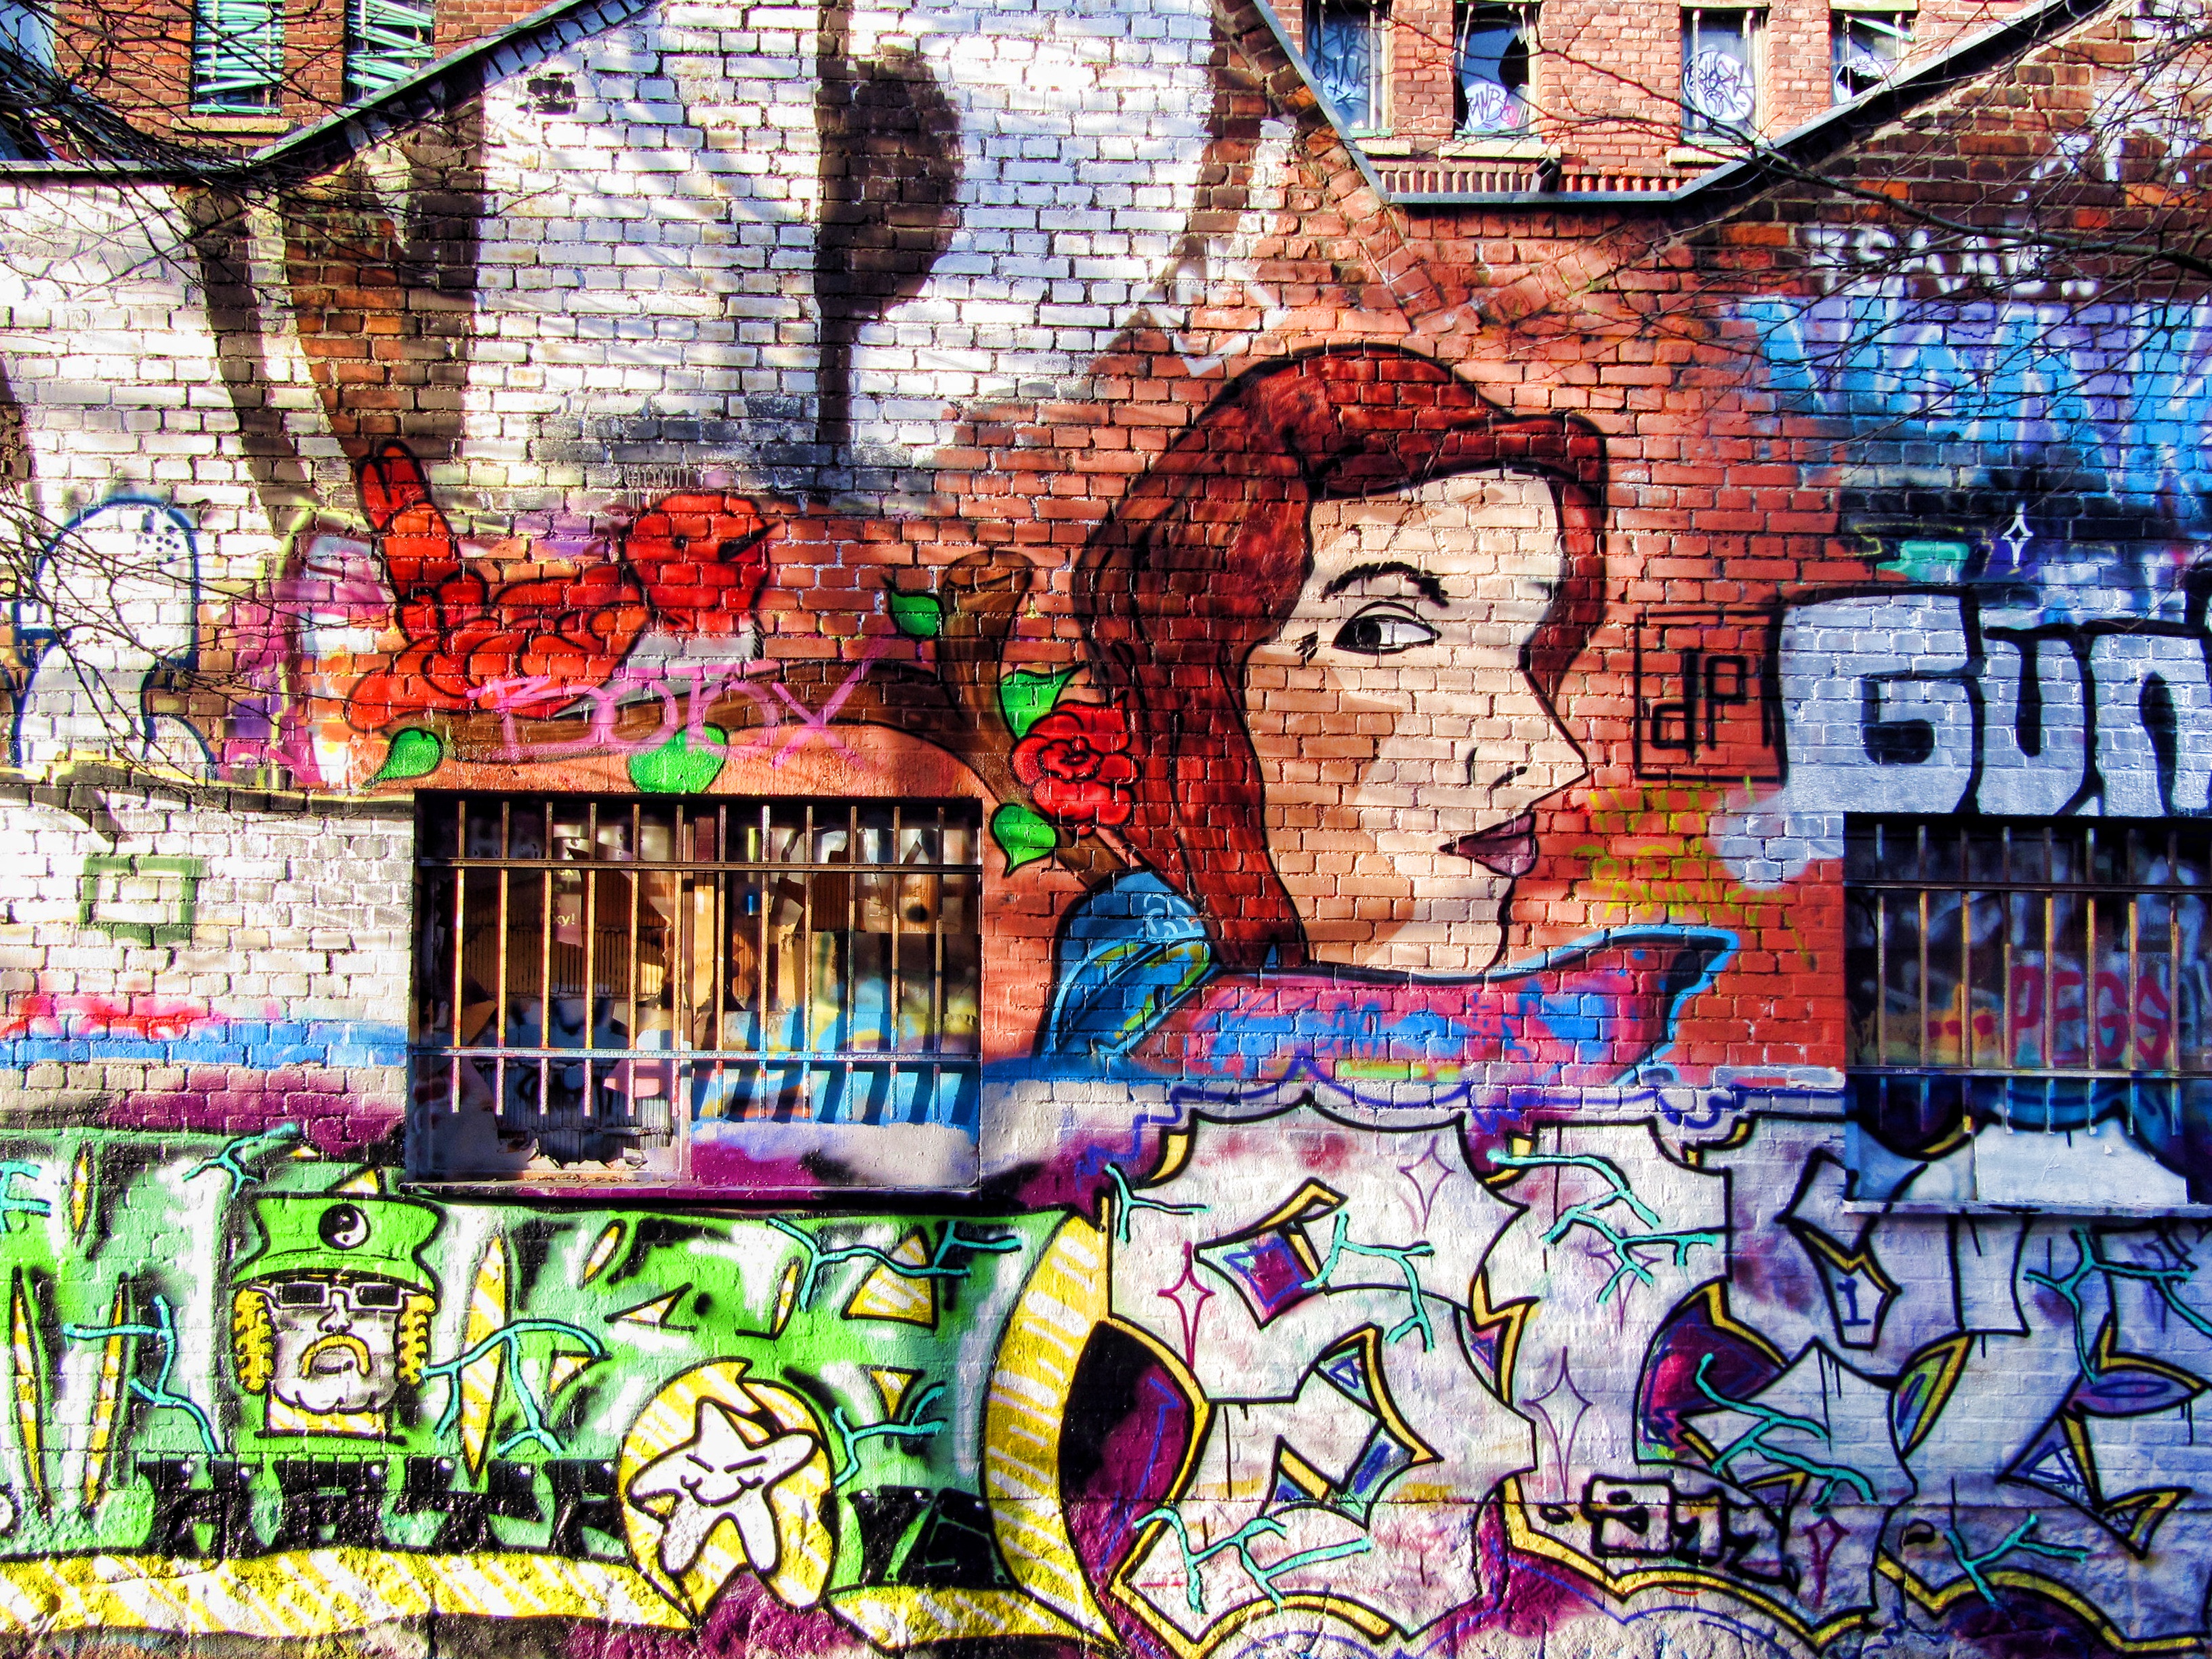
street, spray, graffiti, painting, street art, art, mural, leipzig, wall painting, sprayer, hauswand, urban area, plagwitz